Demet Akbağ

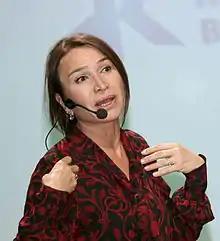
Akbağ in March 2012

Demet Akbağ (born 23 December 1959) is a Turkish theatre, film actress and acting trainer.